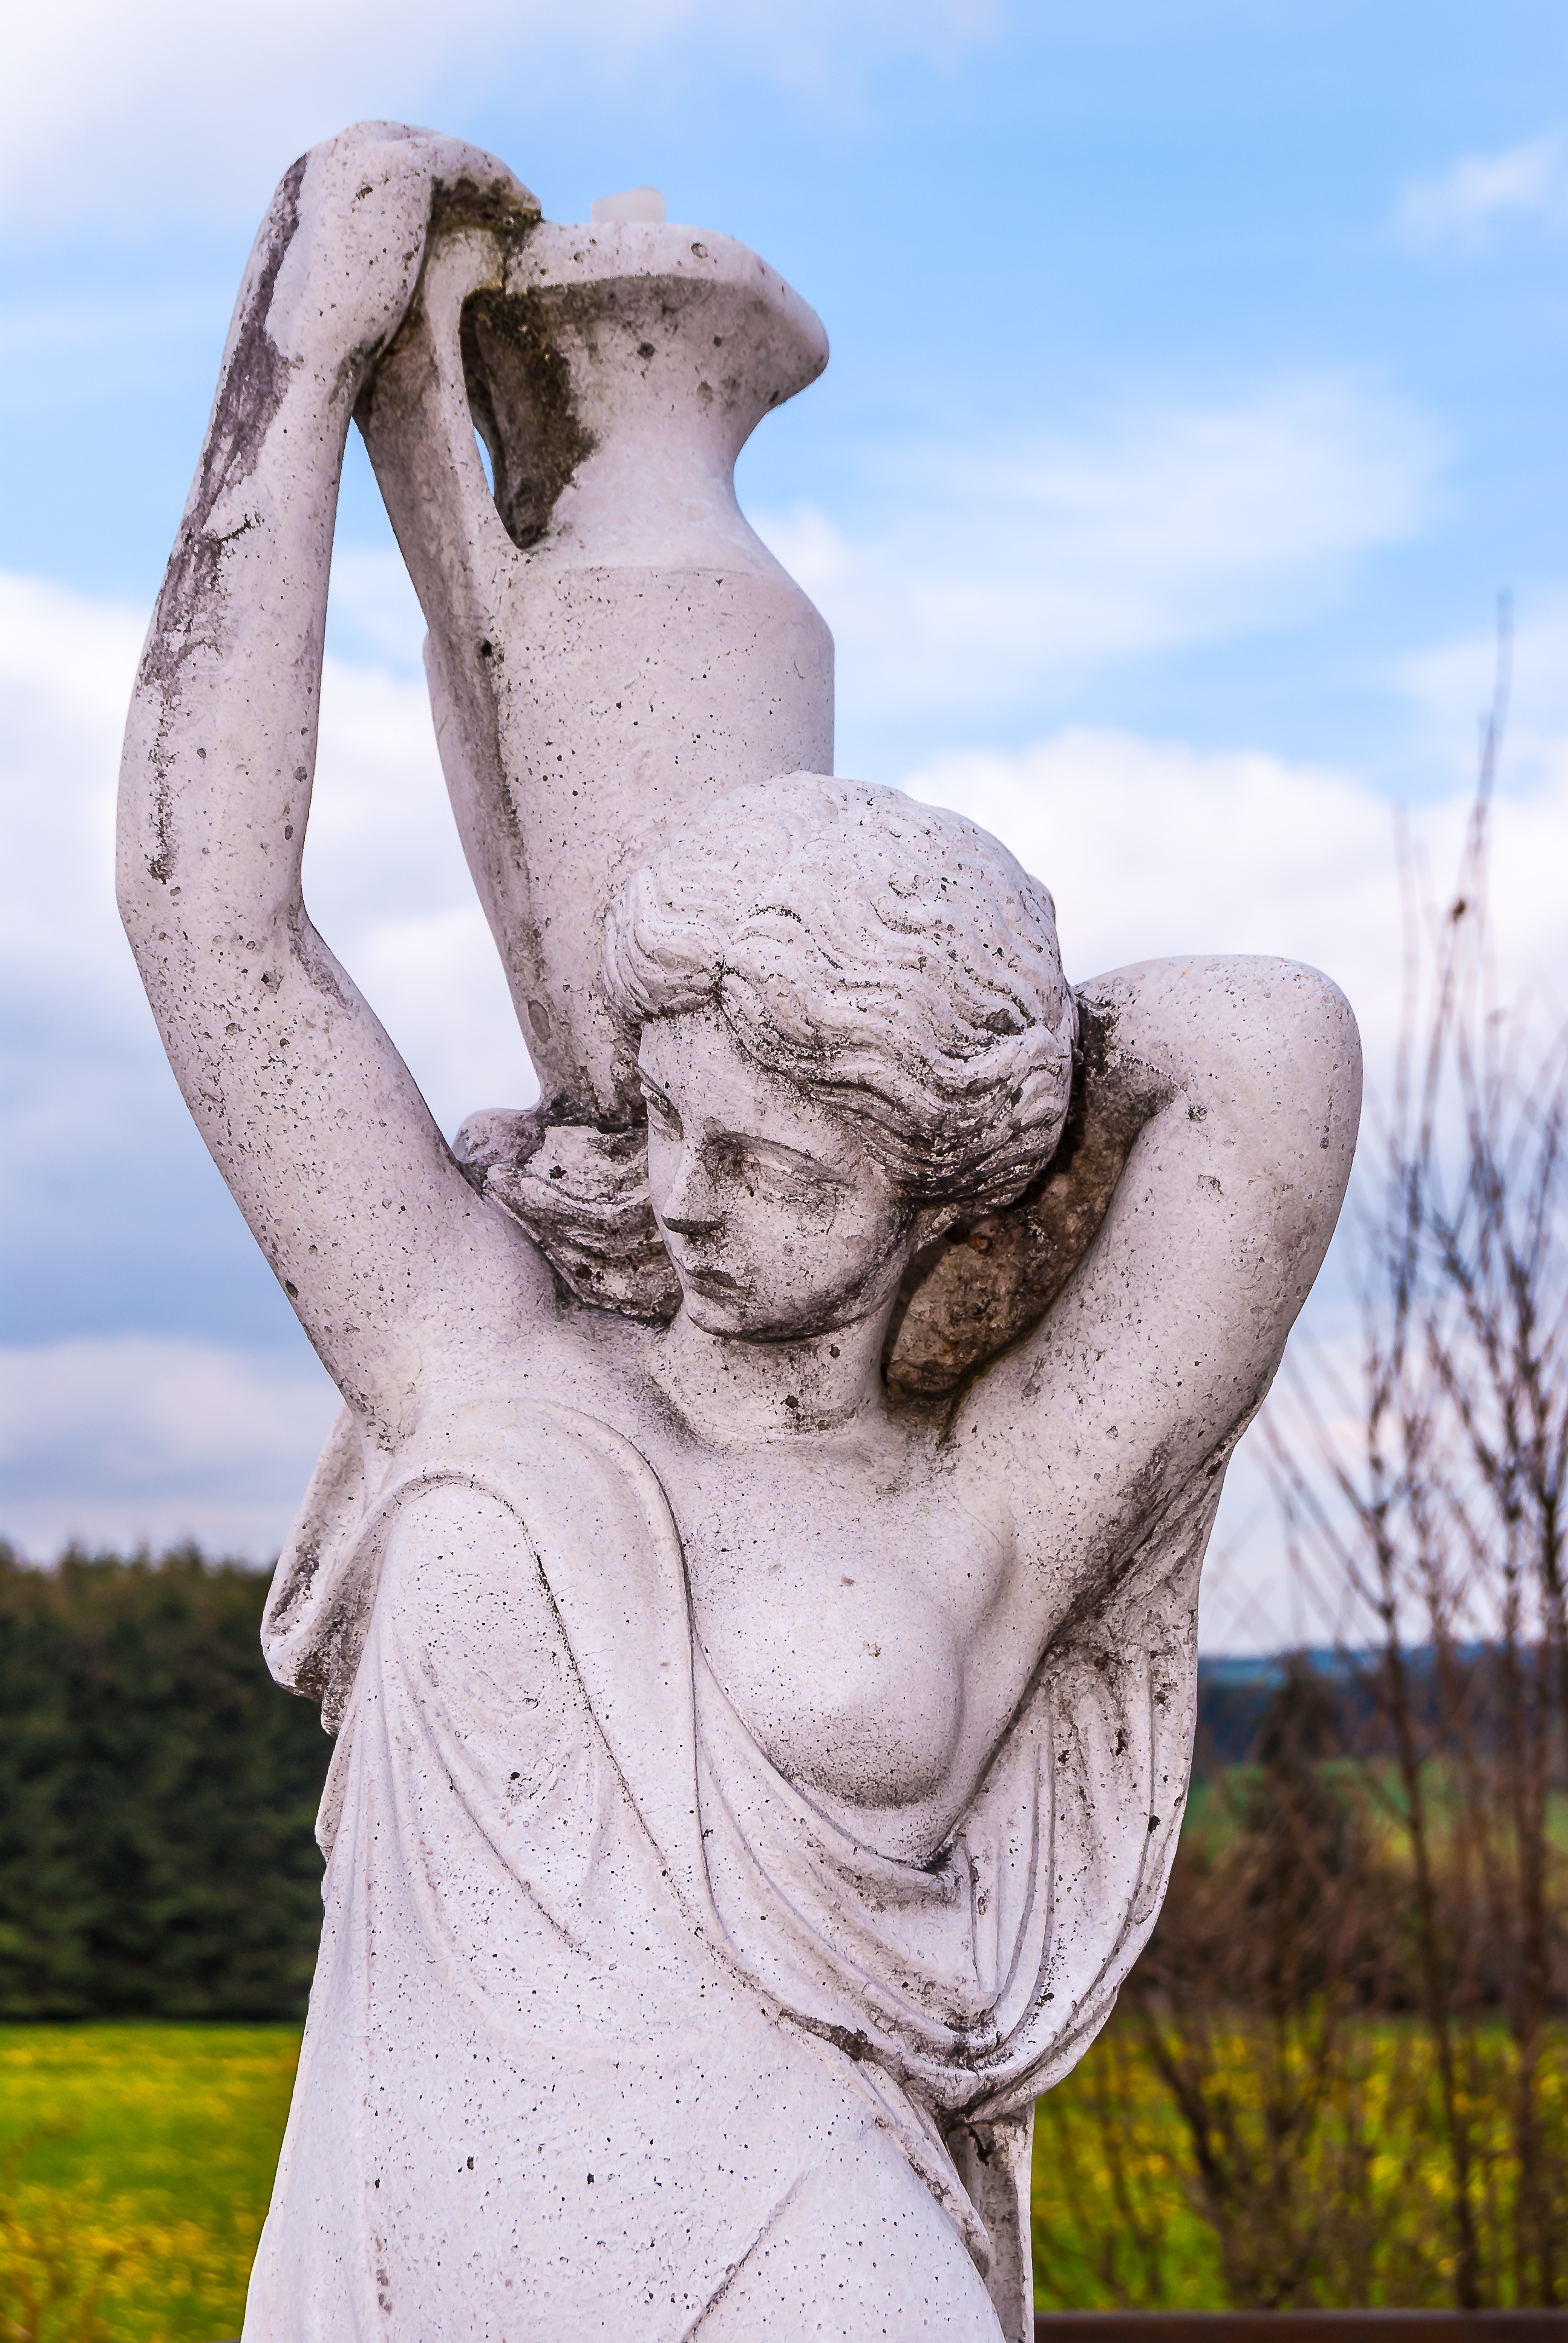
water, rock, structure, sky, woman, stone, monument, statue, spring, greek, blue, face, sculpture, art, clouds, figure, temple, greece, hell, history, antiquity, stone figure, ancient history, greek ancient